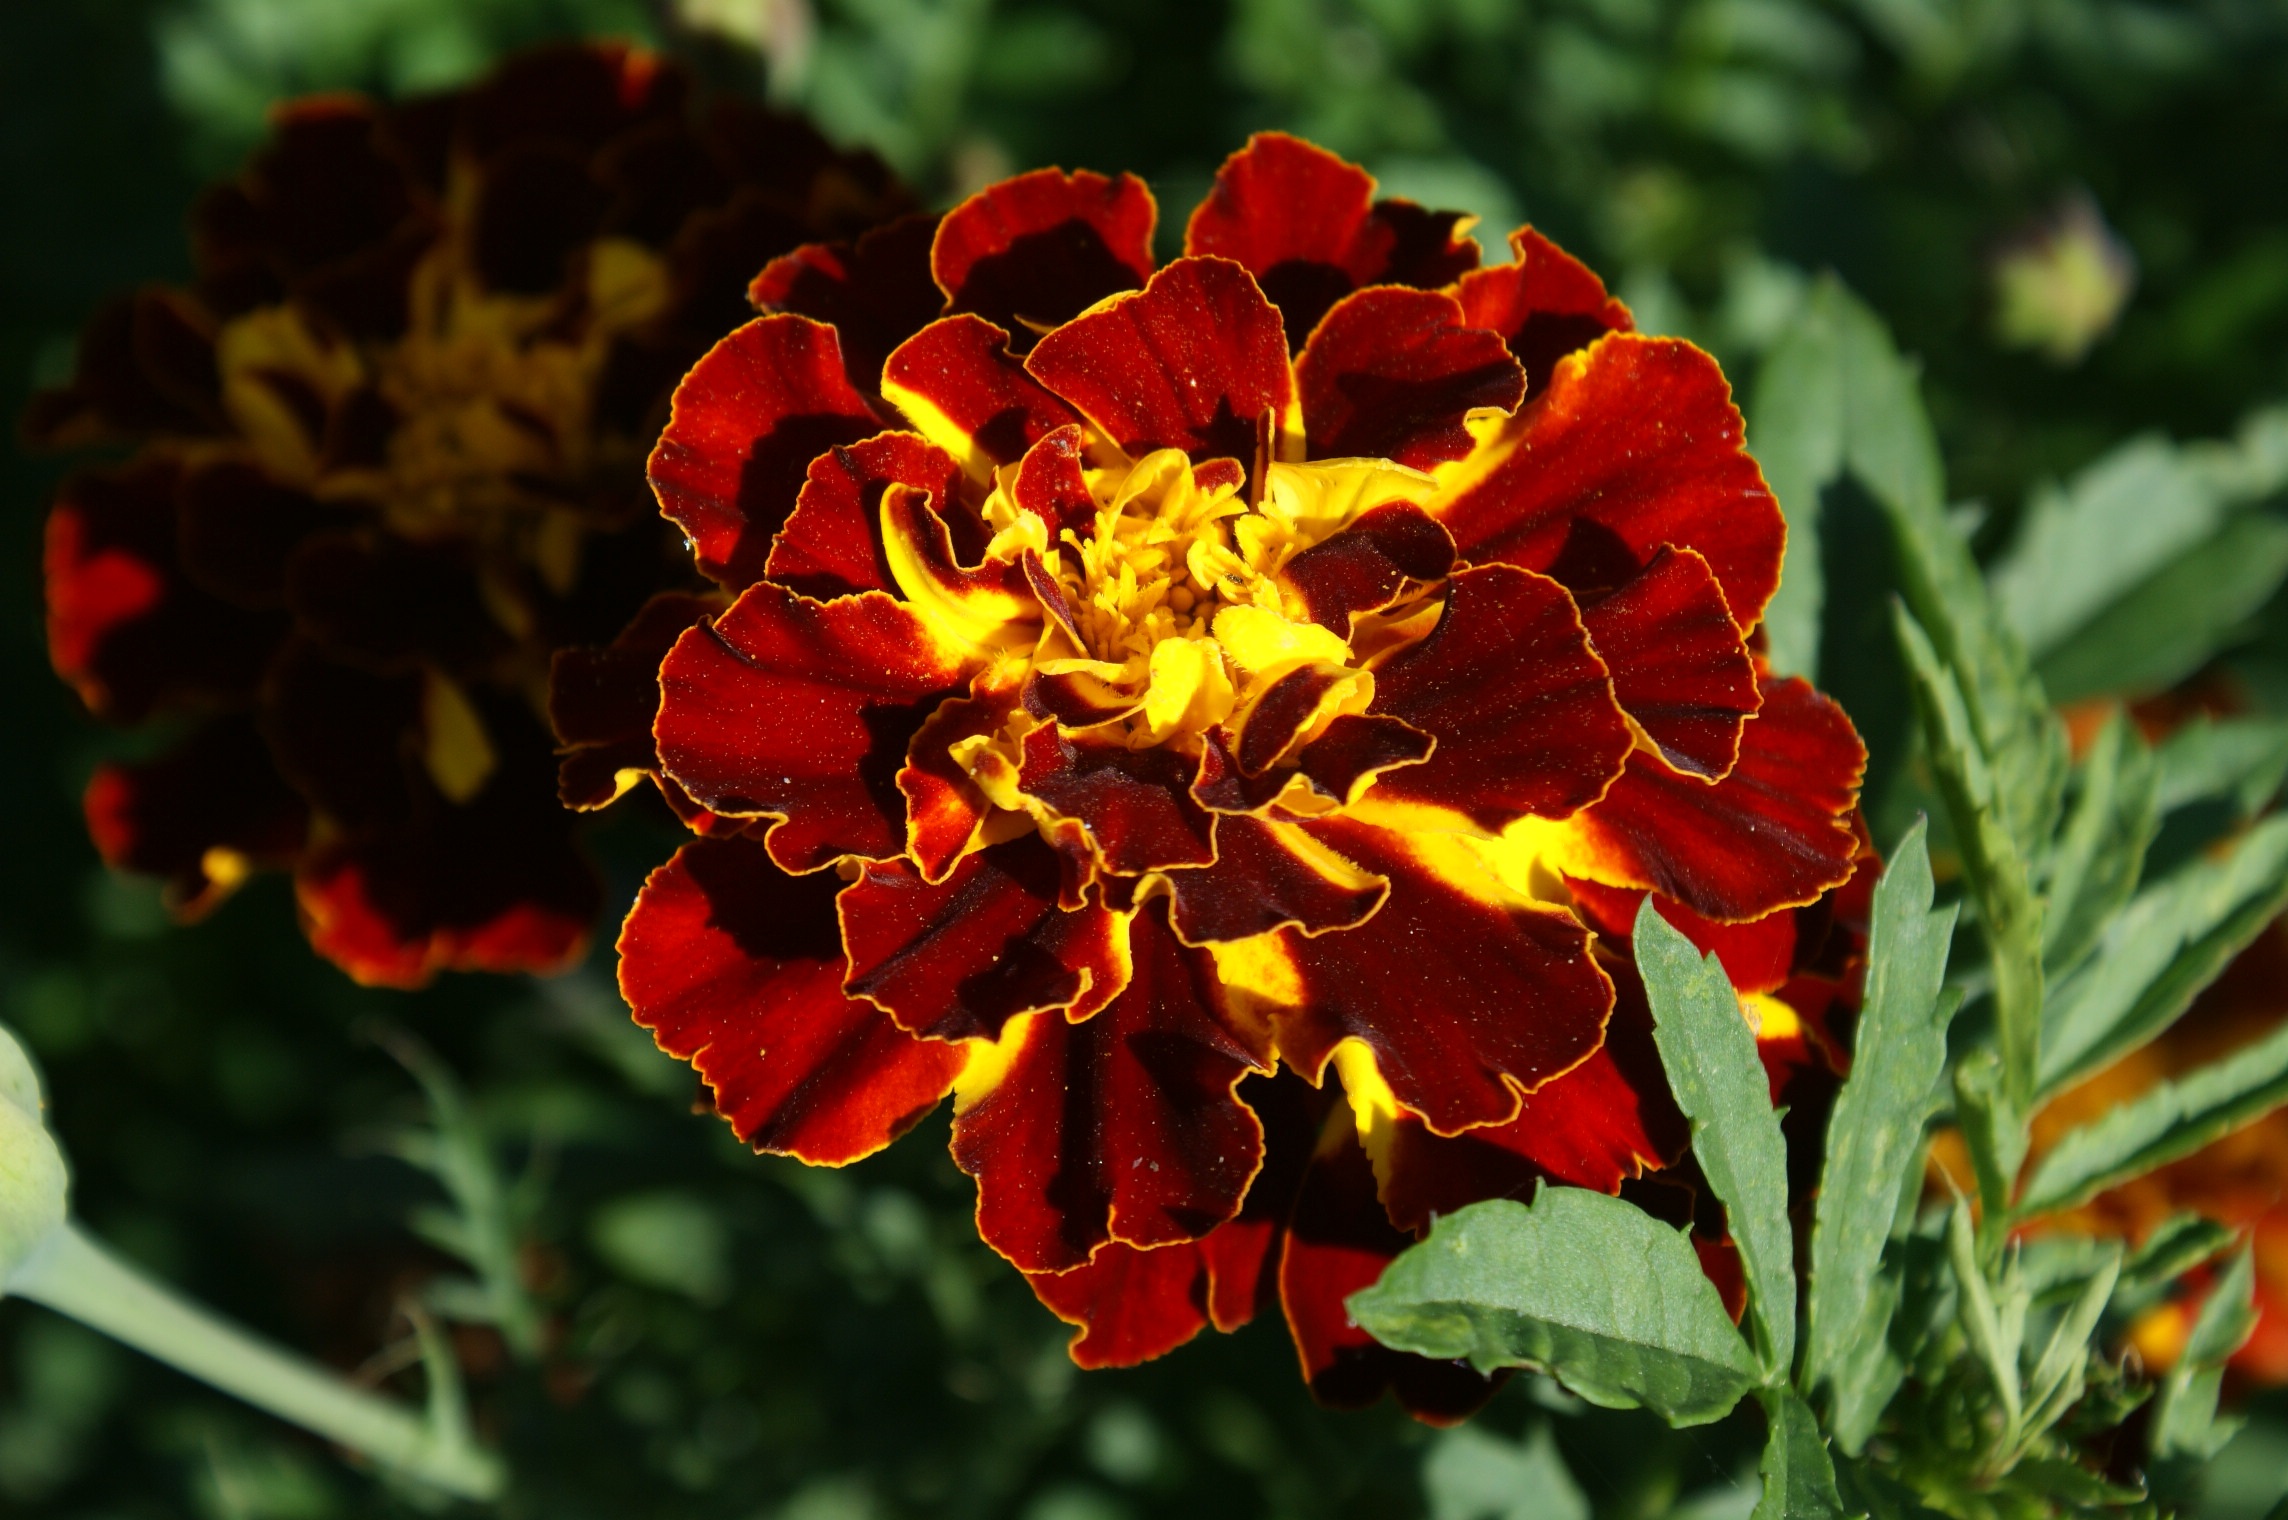
nature, plant, leaf, flower, petal, red, botany, garden, flora, wildflower, marigold, macro photography, flowering plant, annual plant, land plant